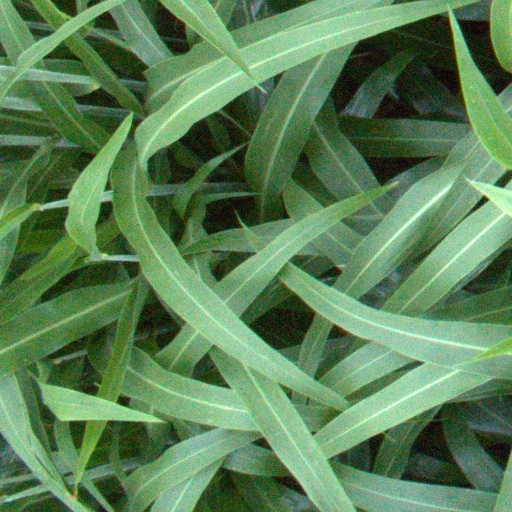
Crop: sorghum